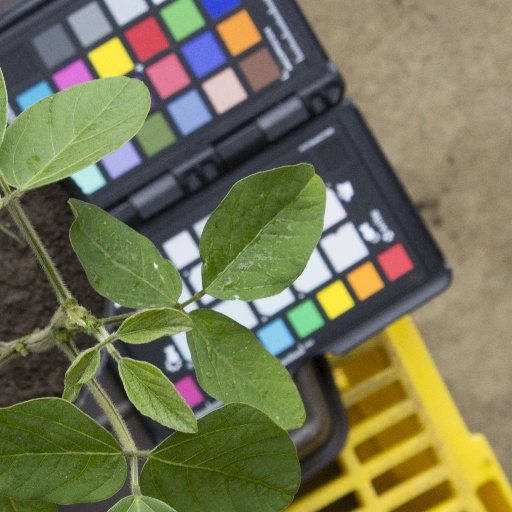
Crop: soybean